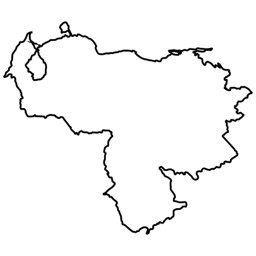
isolated map on a white background